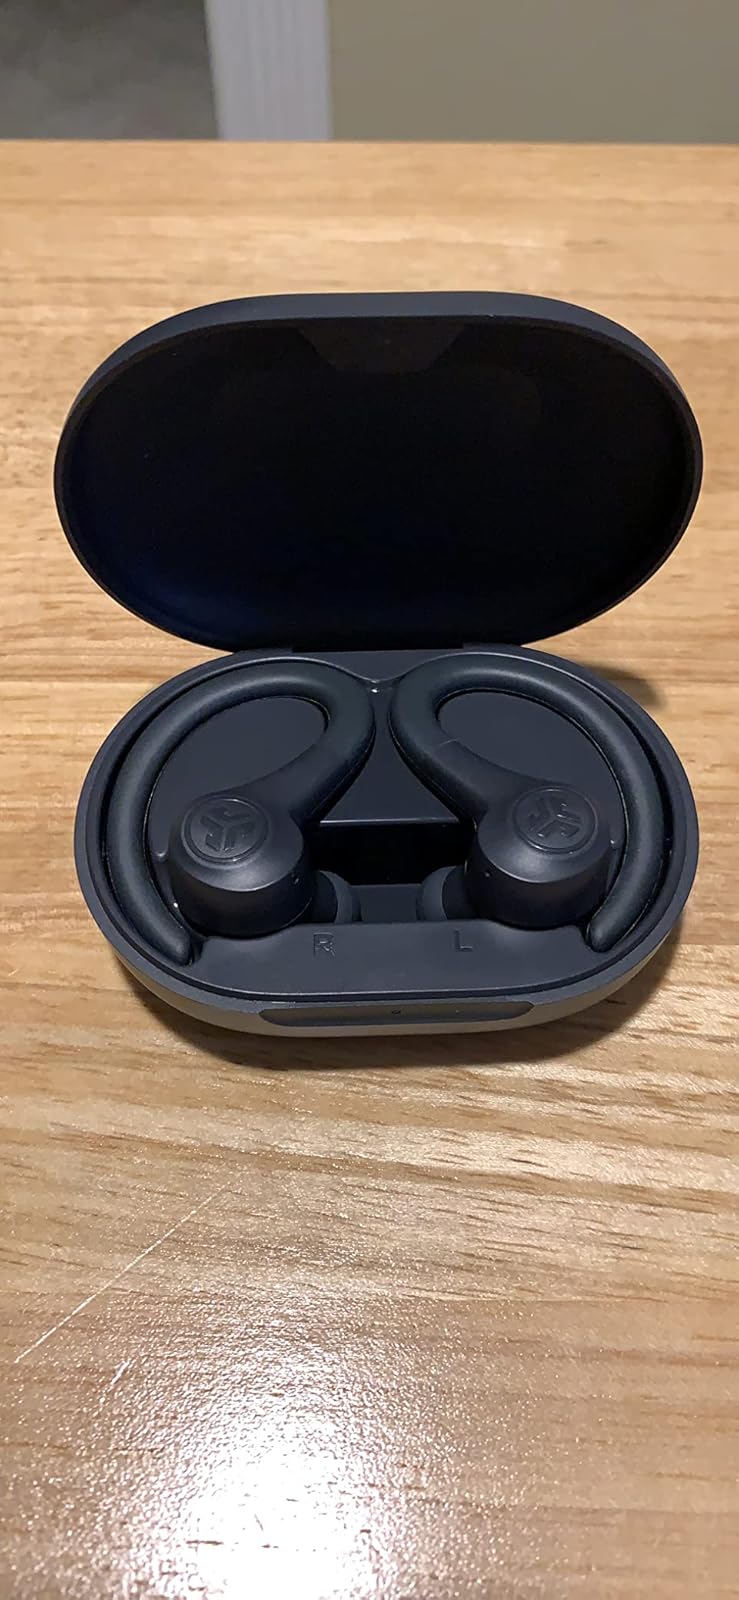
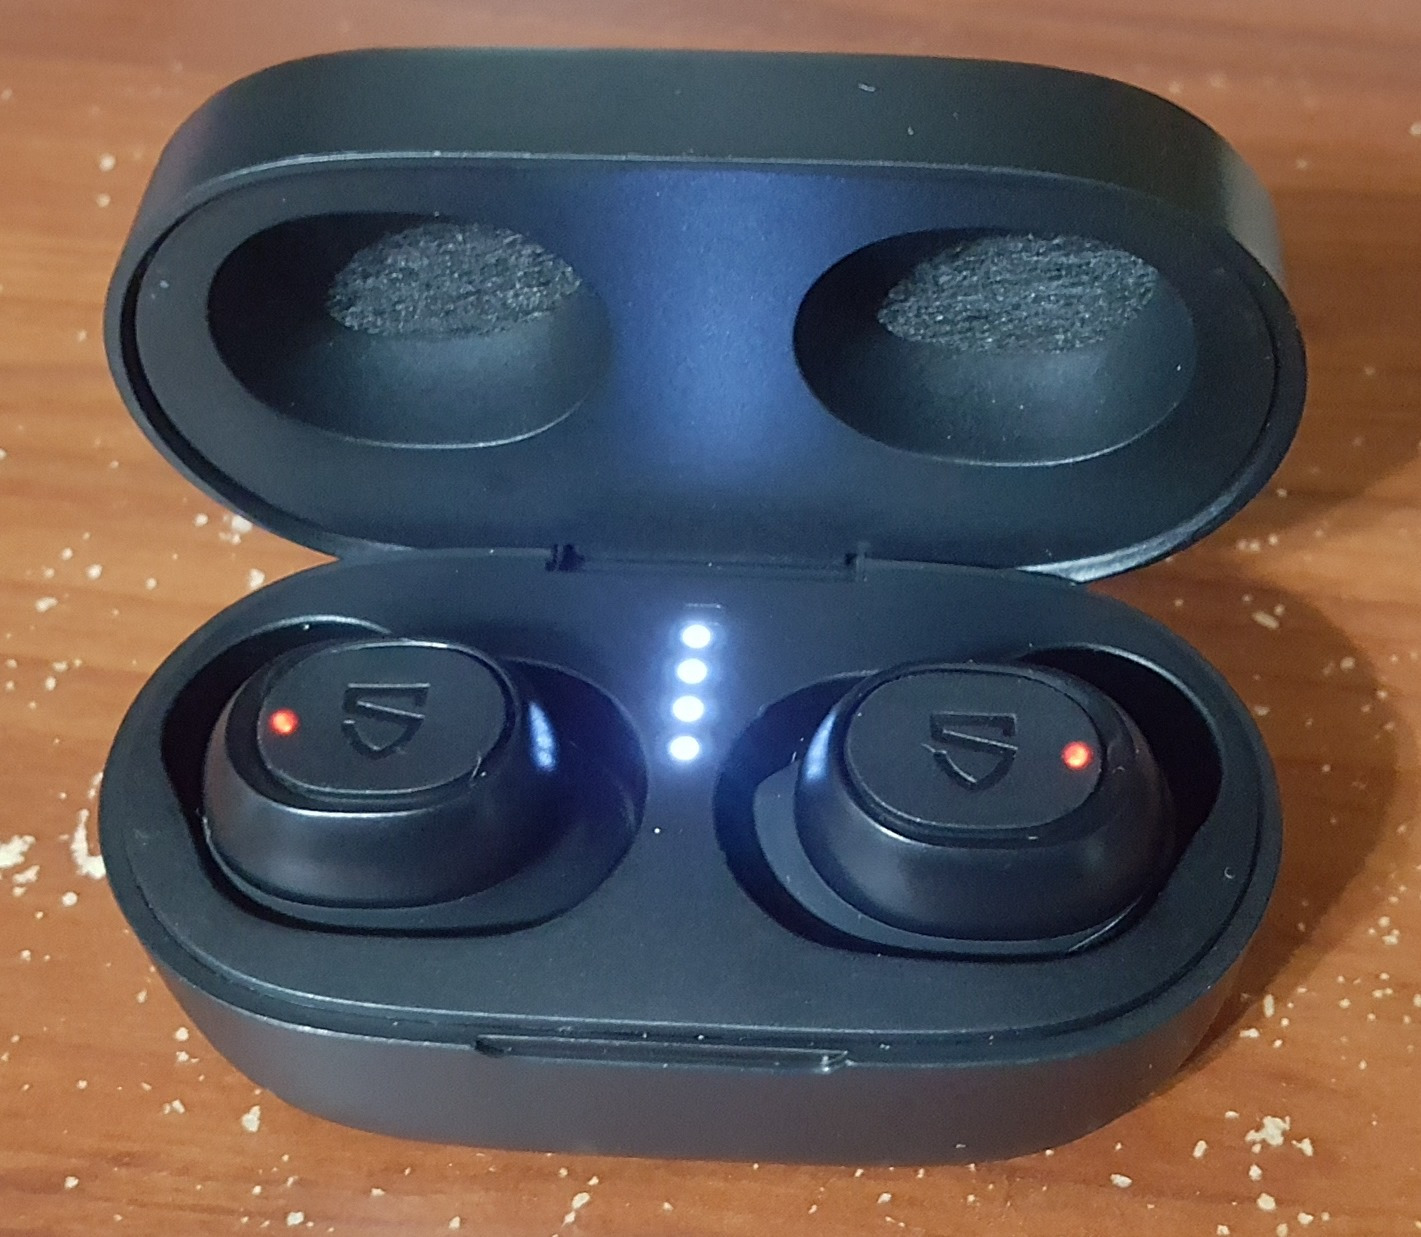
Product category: earbuds
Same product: no